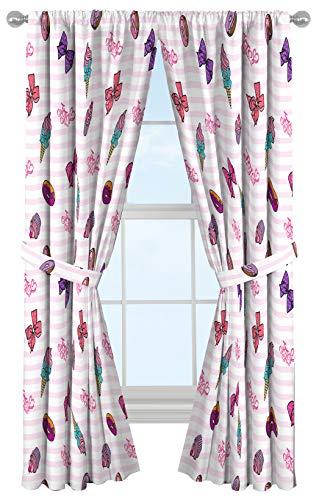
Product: Jay Franco Nickelodeon JoJo Siwa Sweet Life Curtain/Drapes
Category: Home & Kitchen | Home Décor | Kids' Room Décor | Window Treatments | Curtain Panels
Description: SHOP THE JOJO SIWA COLLECTION - Complete your bedroom with our other Nickelodeon Jojo Siwa products - Coordinating bedding and accessories available sold separately.
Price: $19.99
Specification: ProductDimensions:84x42x0.2inches|ItemWeight:1.14pounds|ShippingWeight:1.14pounds(Viewshippingratesandpolicies)|Manufacturer:JayFranco&Sons,Inc.|ASIN:B07RQW4F5T|Itemmodelnumber:JF40237EPCD